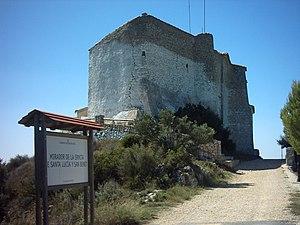
L'ermitage de Sant Benet i Santa Llúcia est situé à Alcalà de Xivert. Il se trouve dans la partie la plus méridionale de la Serra d'Irta, à 315 mètres au-dessus du niveau de la mer, à côté d'autres bâtiments et des vestiges d'une tour de guet du XVIᵉ siècle. En face des bâtiments se trouve une petite place avec un puits au milieu, d'où on peut profiter de vues spectaculaires: les Îles Columbretes, l'ensemble de la plaine côtière jusqu'à Oropesa, le Prat de Cabanes-Torreblanca inclus et, à l'intérieur la cime du Penyagolosa.